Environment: real
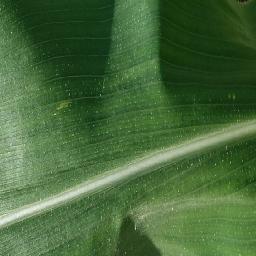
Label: healthy